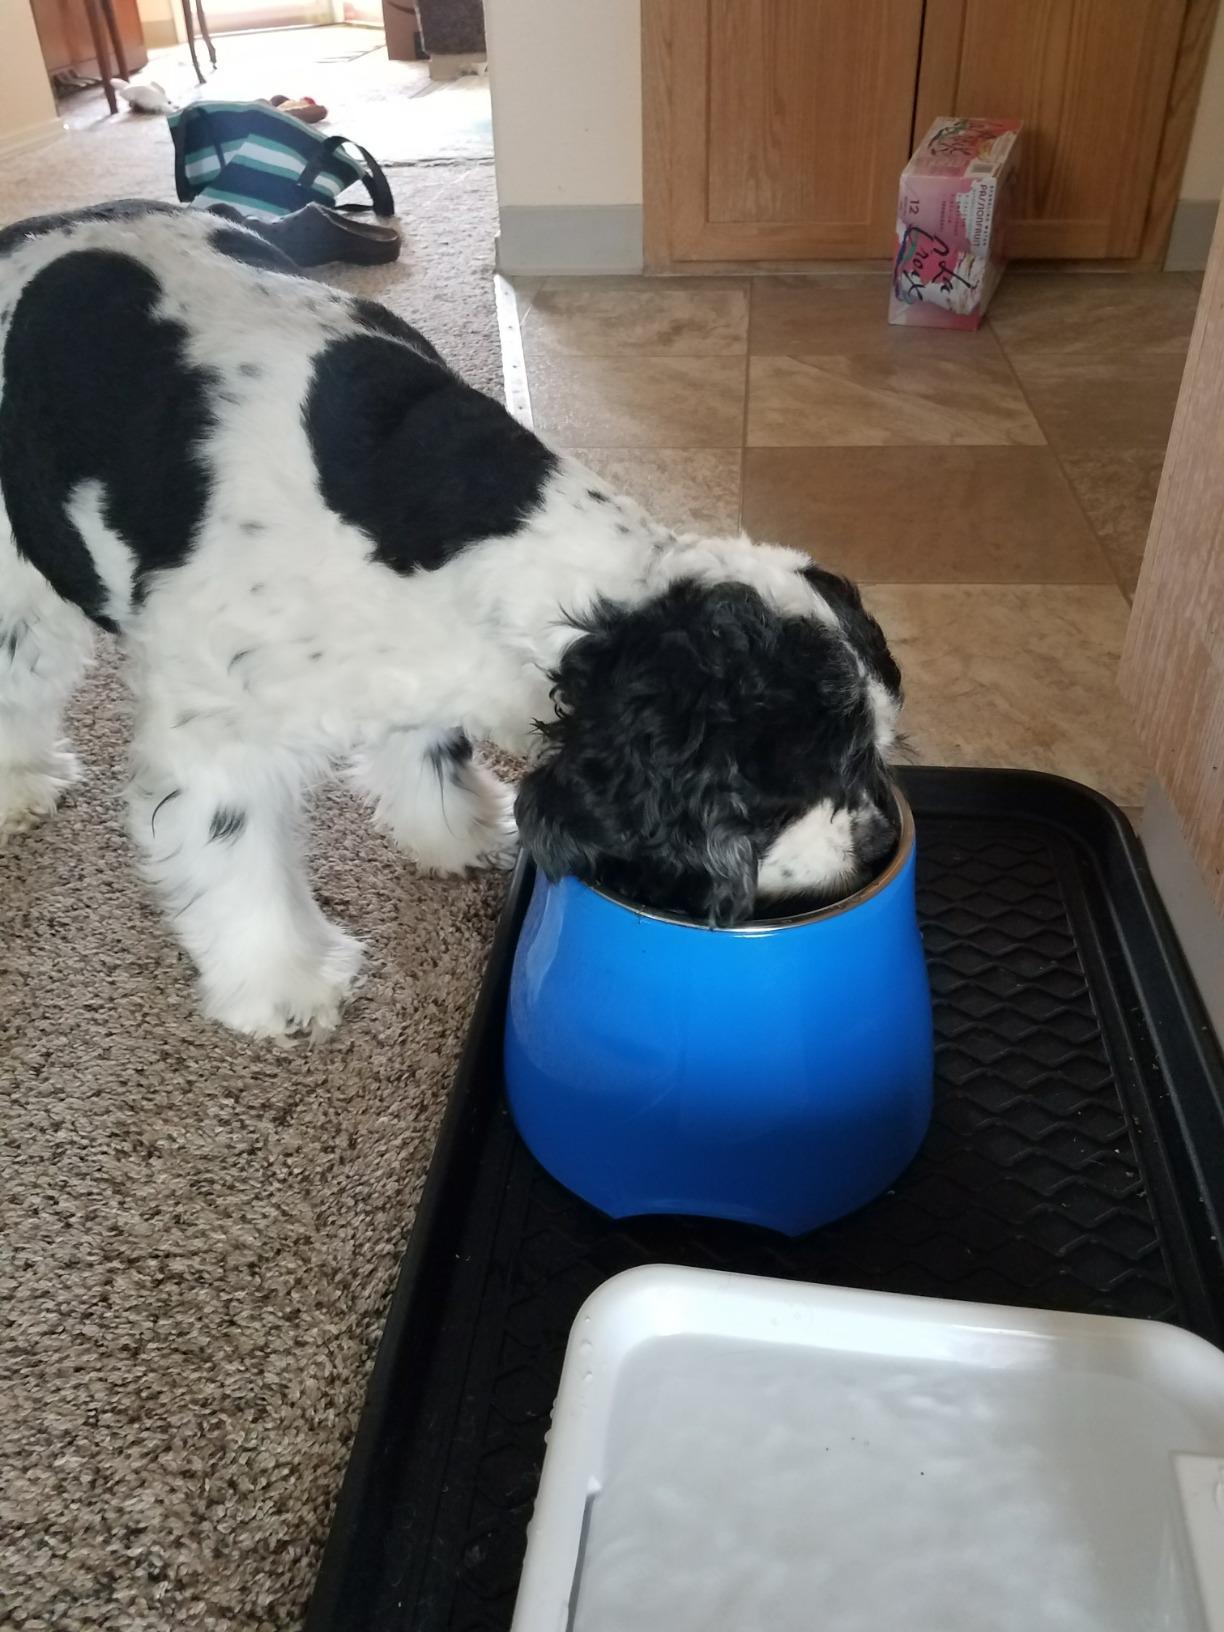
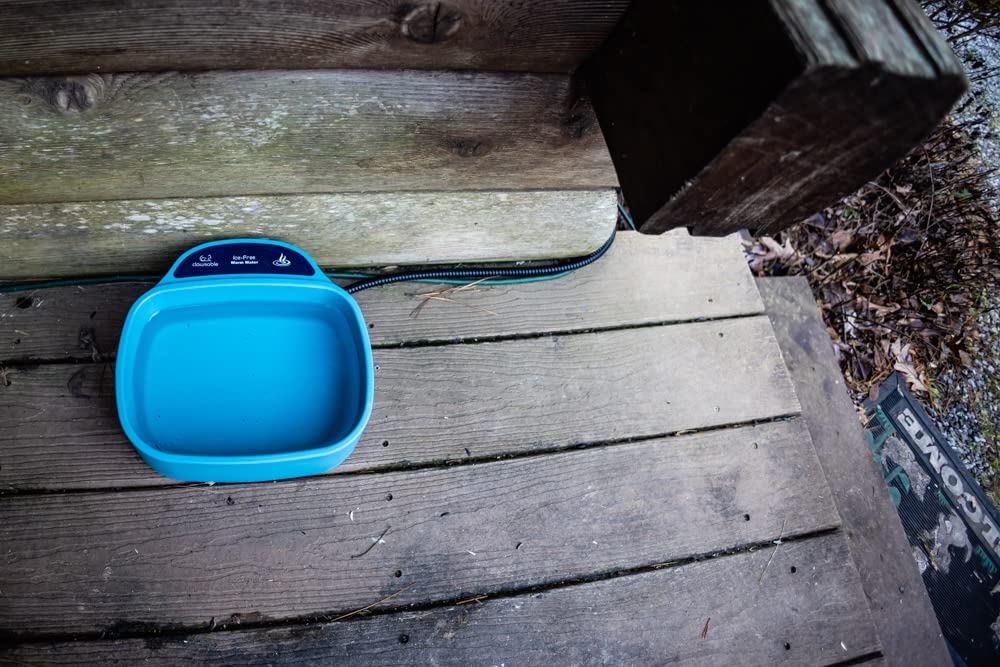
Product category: items_bowl
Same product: no